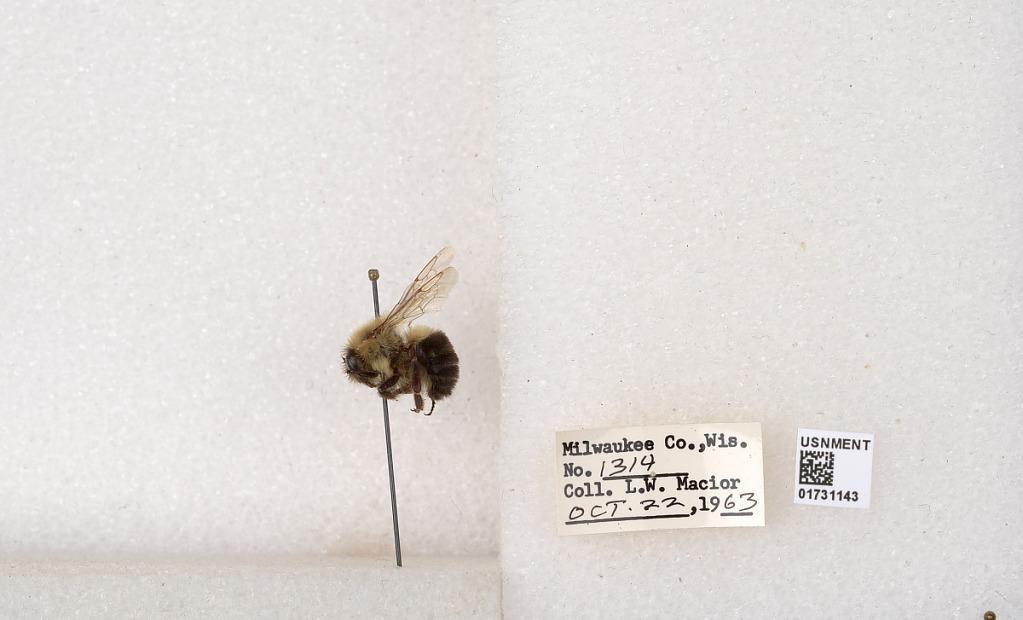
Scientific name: Bombus impatiens Cresson
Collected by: L. Macior
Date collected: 1963-10-22
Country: United States
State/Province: Wisconsin
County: Milwaukee
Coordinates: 43.0217, -87.9291